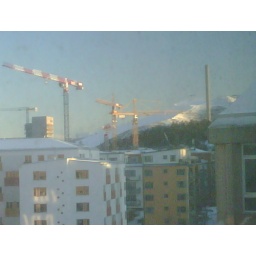
Sucks to be sitting in an office when you can see ppl snowboarding from the window